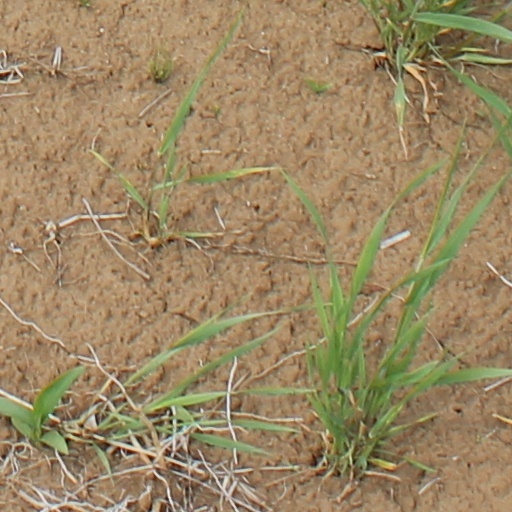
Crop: wheat